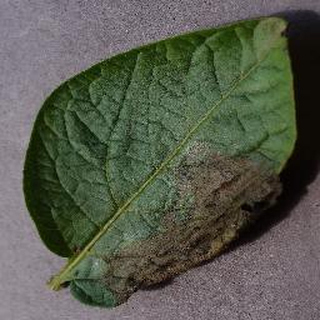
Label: potato_late_blight